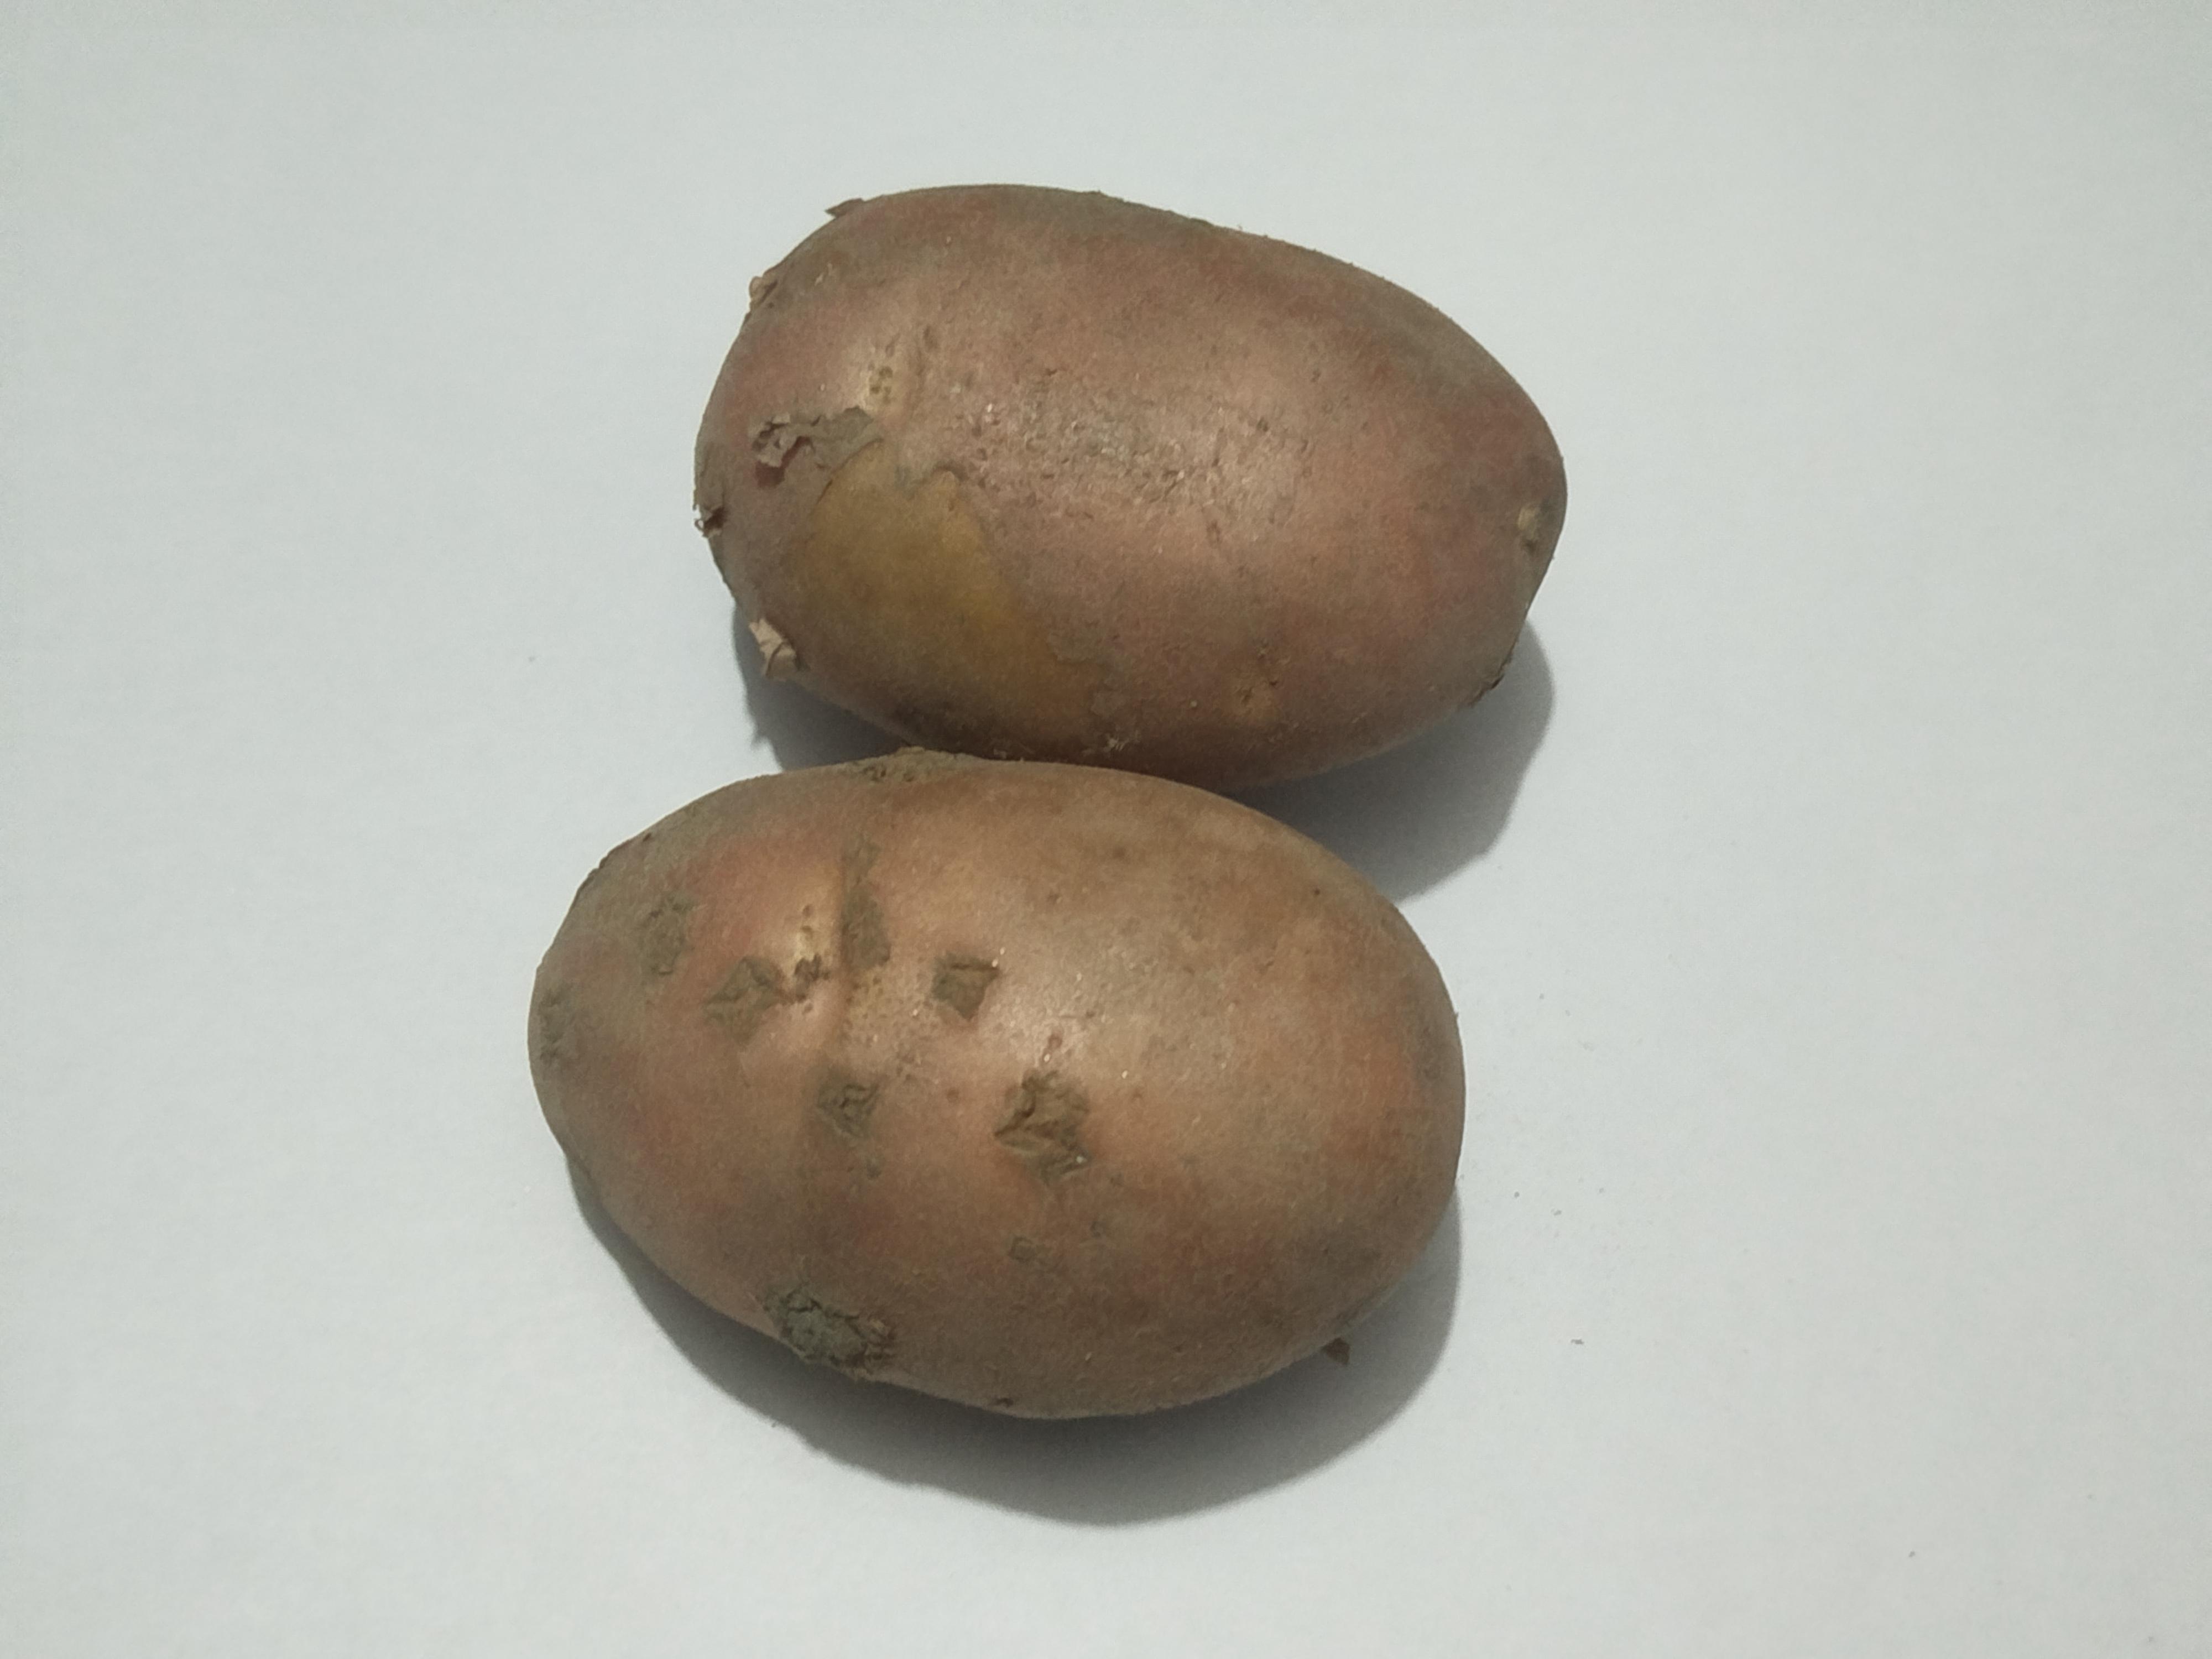
Label: Potato